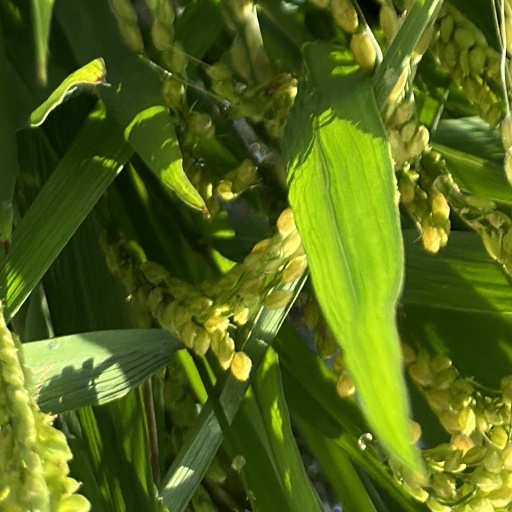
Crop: rice